Night markets in Taiwan

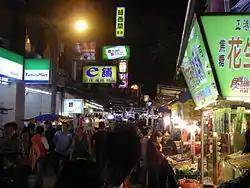
Luodong Night Market

Luodong Night Market is known as one of the busiest night markets and is famous for food. Vendors gather around Yilan's Chung-shan Park and sell goods to the masses.